Lithuanian Diplomatic Service

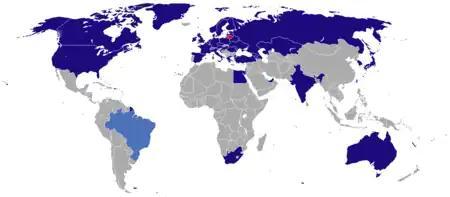

After Lithuania declared the restoration of independence on 11 March 1990, steps had to be taken to consolidate the previously exiled diplomatic service into the new national government. A great contribution in this respect was made by surviving diplomats in the US, Vatican, Canada, Venezuela, whom Lithuania still recognized. Shortly, on 17 June, the Foreign Ministry was reinstated, with Algirdas Saudargas appointed its first head. On 11 February 1991, Lithuania's independence was recognized by Iceland, and on 17 September 1991, the country was accepted to the United Nations. One of the first critical diplomatic achievements was the agreement with the Russia Federation laying down the grounds for cross-border relations that was signed on 29 July 1991. Both states undertook to fairly comply with the generally recognized principles and norms of international law in their relationship. The signing of this agreement was followed by yet another achievement: the full withdrawal of the Soviet Armed Forces from Lithuania by 31 August 1993.